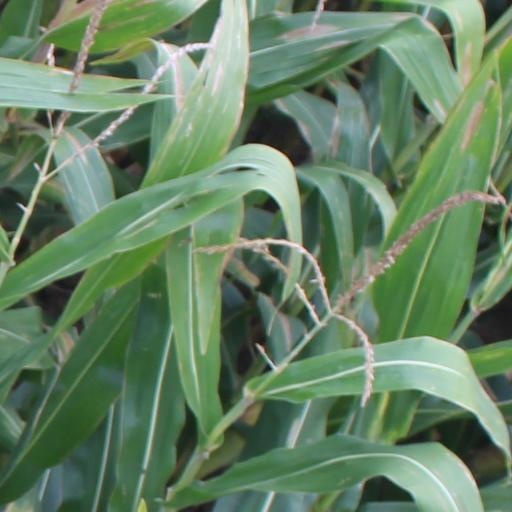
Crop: maize; corn